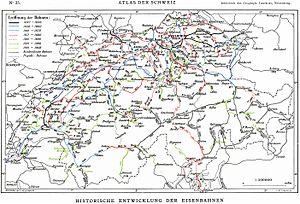
Le transport ferroviaire en Suisse se caractérise par un réseau de chemin de fer dense et relativement décentralisé de 5 124 km de lignes et par une desserte assez fine et cadencée du territoire. La majeure partie du réseau suisse est en voie normale de 1 435 mm, viennent ensuite les voies en 1 000 mm, plus 68,5 km de voie de moins de 800 mm et une toute petite ligne de 1,96 km qui a un écartement de 1 200 mm. Le réseau est en grande partie électrifié en alternatif, selon les normes allemandes avec du 15 kV 16 Hz 2/3, à l'exception de quelques tronçons transfrontaliers.
La ligne Lausanne – Brigue, ou aussi ligne du Simplon, est une ligne ferroviaire suisse, reliant la ville de Lausanne dans le canton de Vaud et celle de Brigue dans le canton du Valais. Depuis Lausanne, la ligne longe la rive nord-est du lac Léman puis traverse le Chablais entre le Chablais valaisan et le Chablais vaudois, en remontant la vallée du Rhône jusqu'à Brigue. Elle est gérée par les Chemins de fer fédéraux suisses.
L'État fédéral de 1848 est une des étapes de formation de la Confédération suisse, la période suivant la Confédération des XXII cantons et le début du XXᵉ siècle.